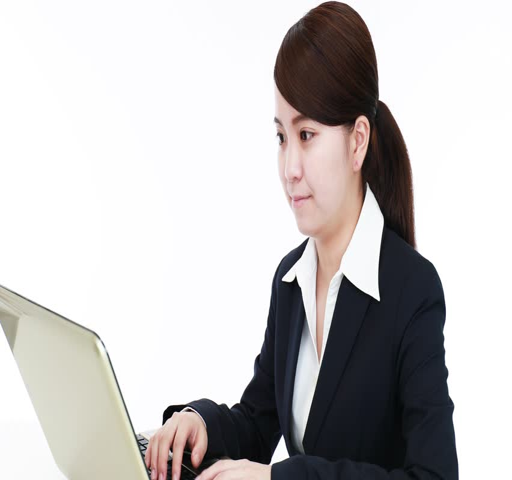
business woman working on a laptop